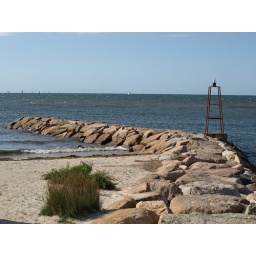
The jetty at rock harbor - Orleans MA. Note the trees in the water used to guide the boats